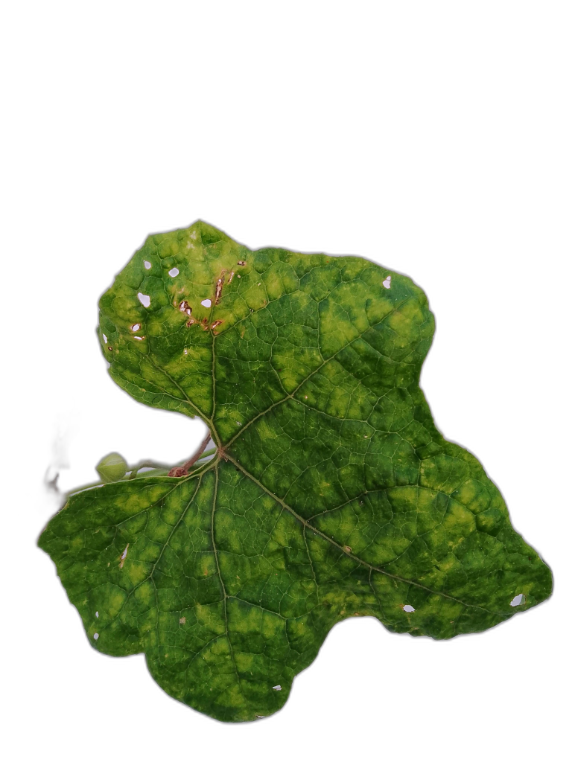
Crop: Zucchini
Label: Yellow_Mosaic_Virus